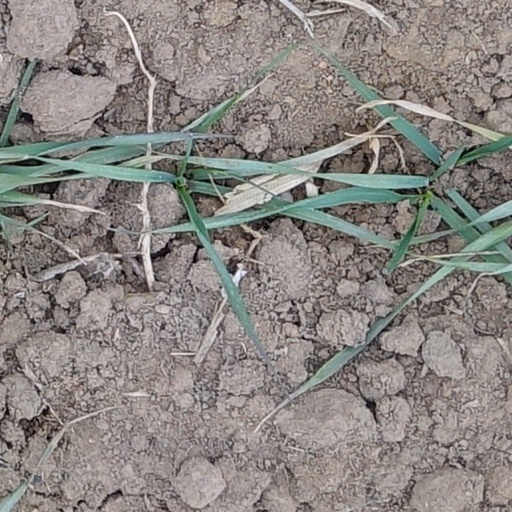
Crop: wheat